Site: brandenburg
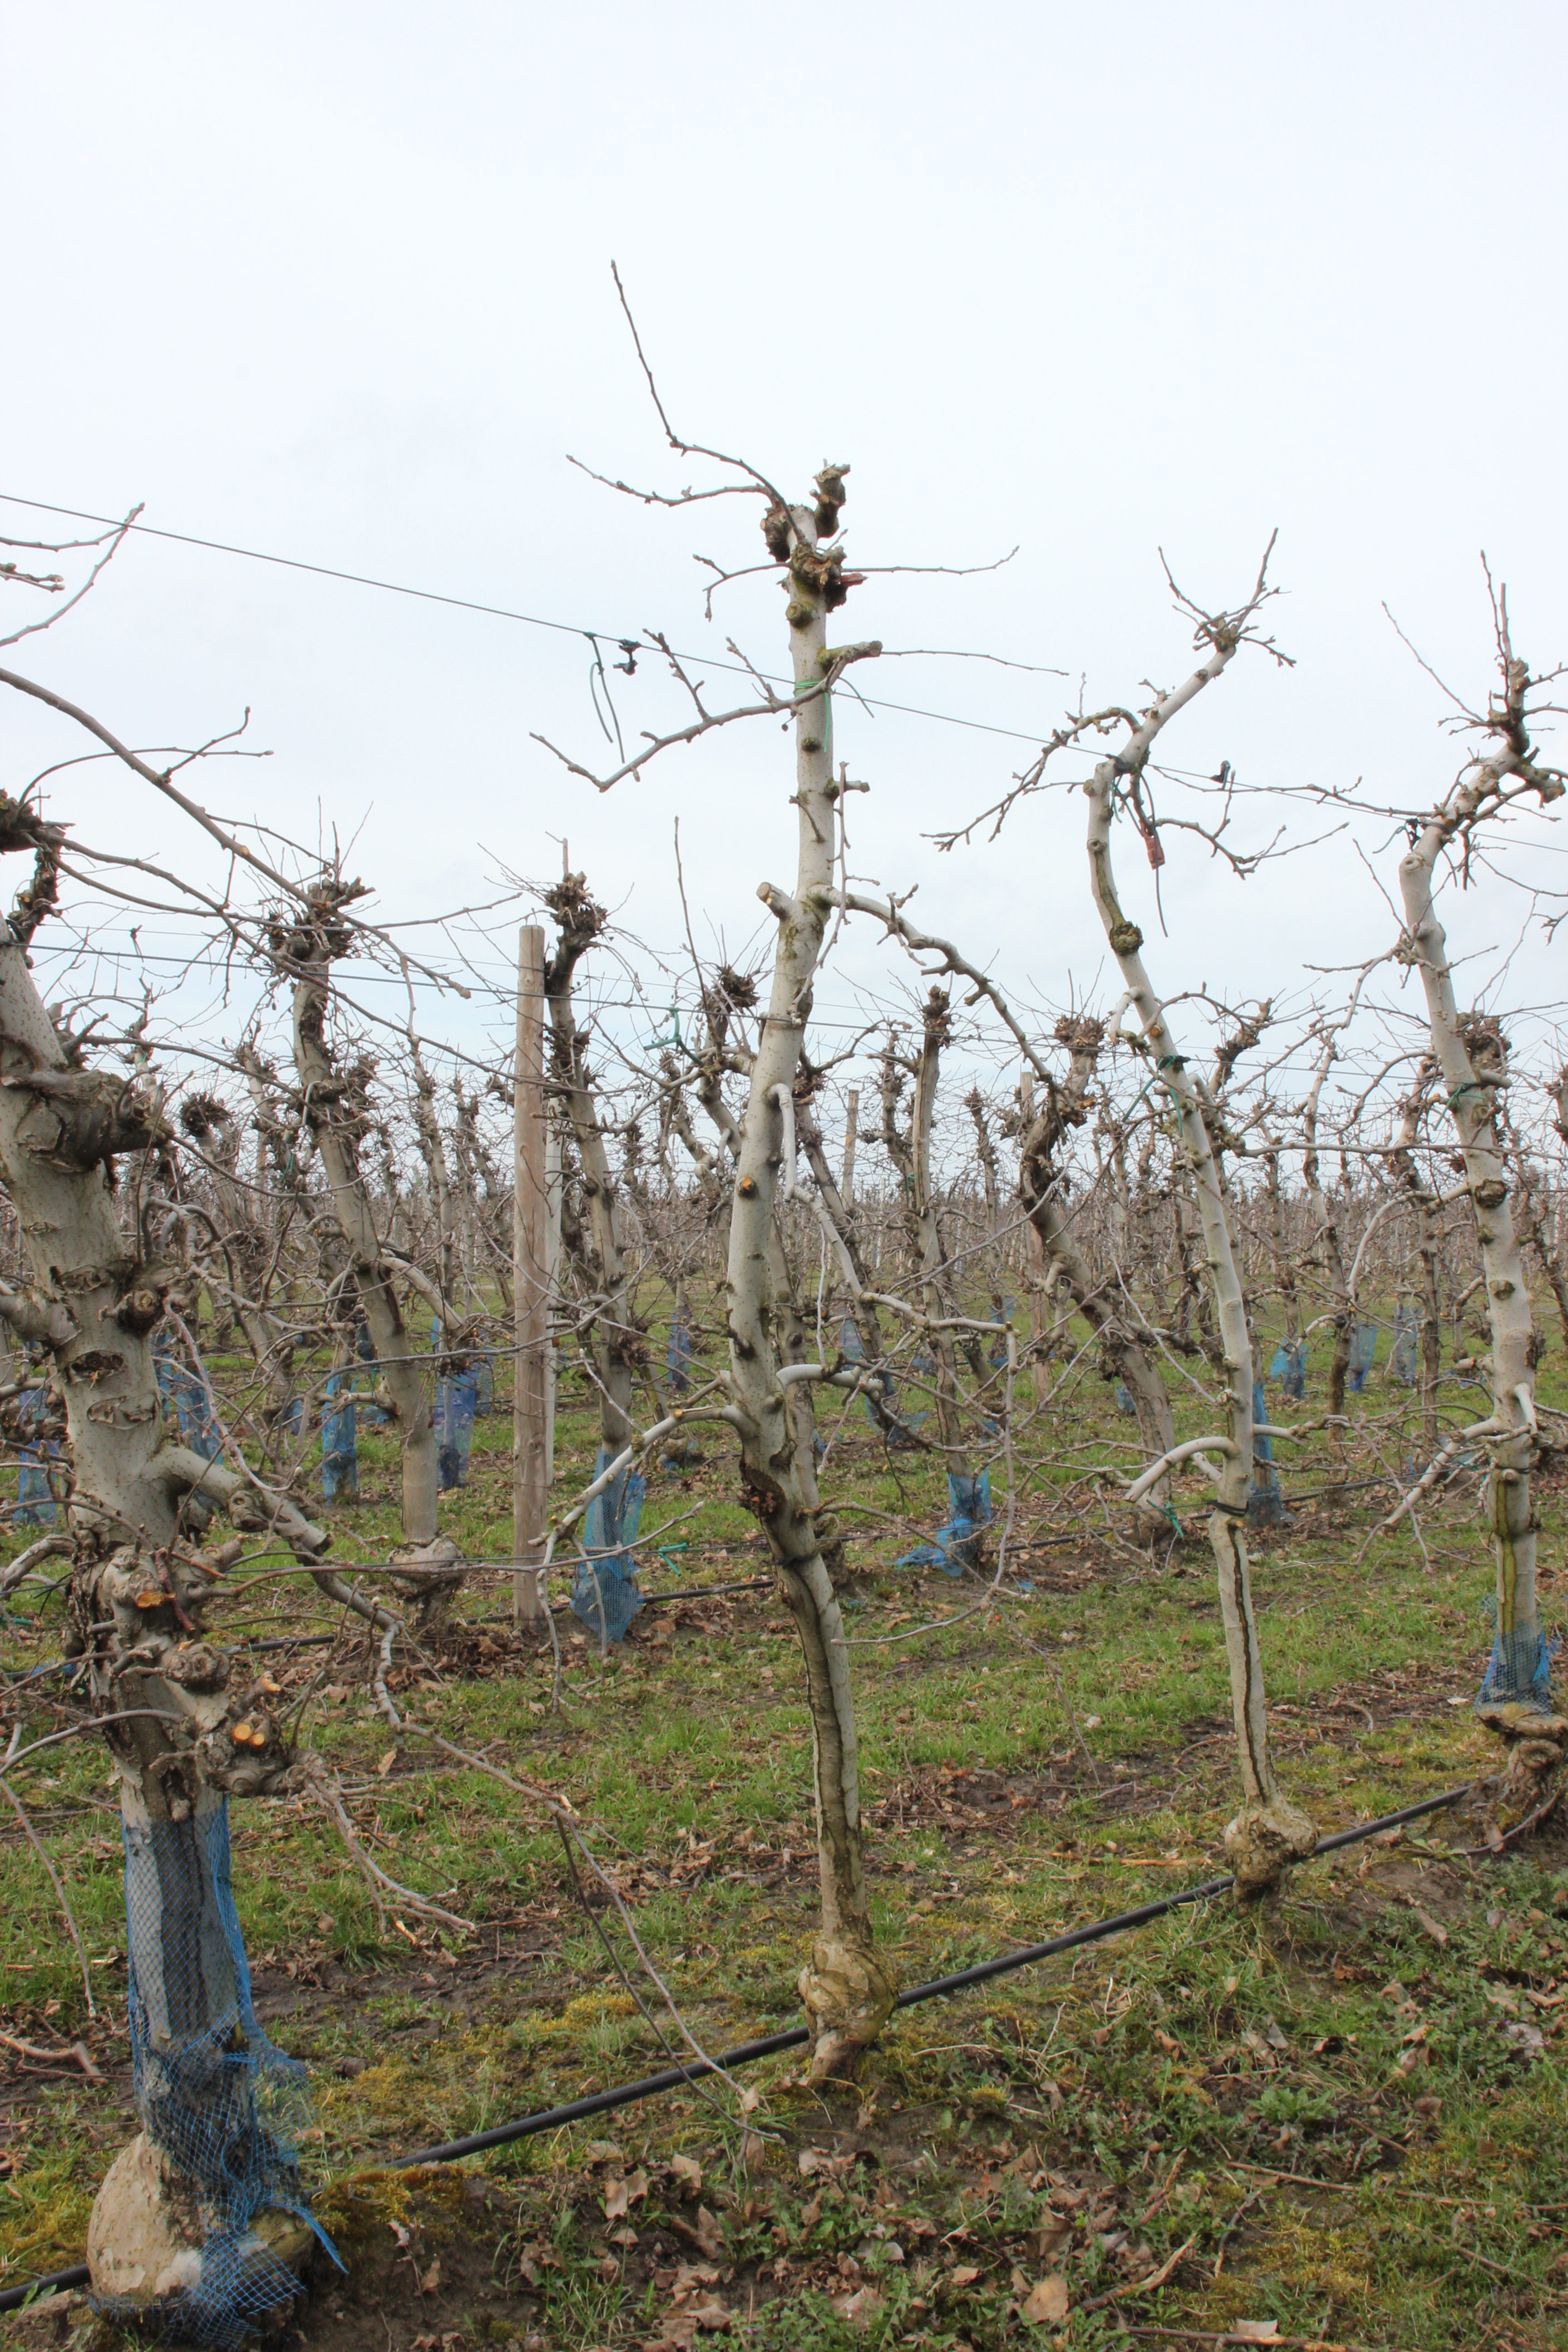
Growth stage (BBCH 01): Bud development